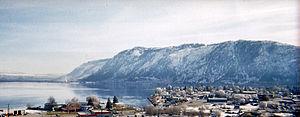
La ville de Brewster est située dans le comté d'Okanogan, dans l’État de Washington, aux États-Unis.